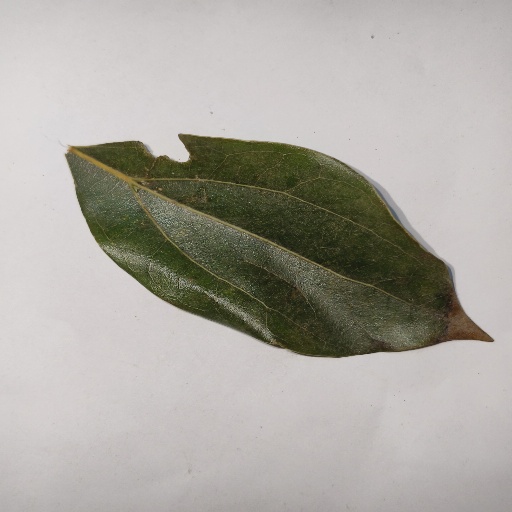
Species: Camphor
Leaf condition: Shot Hole